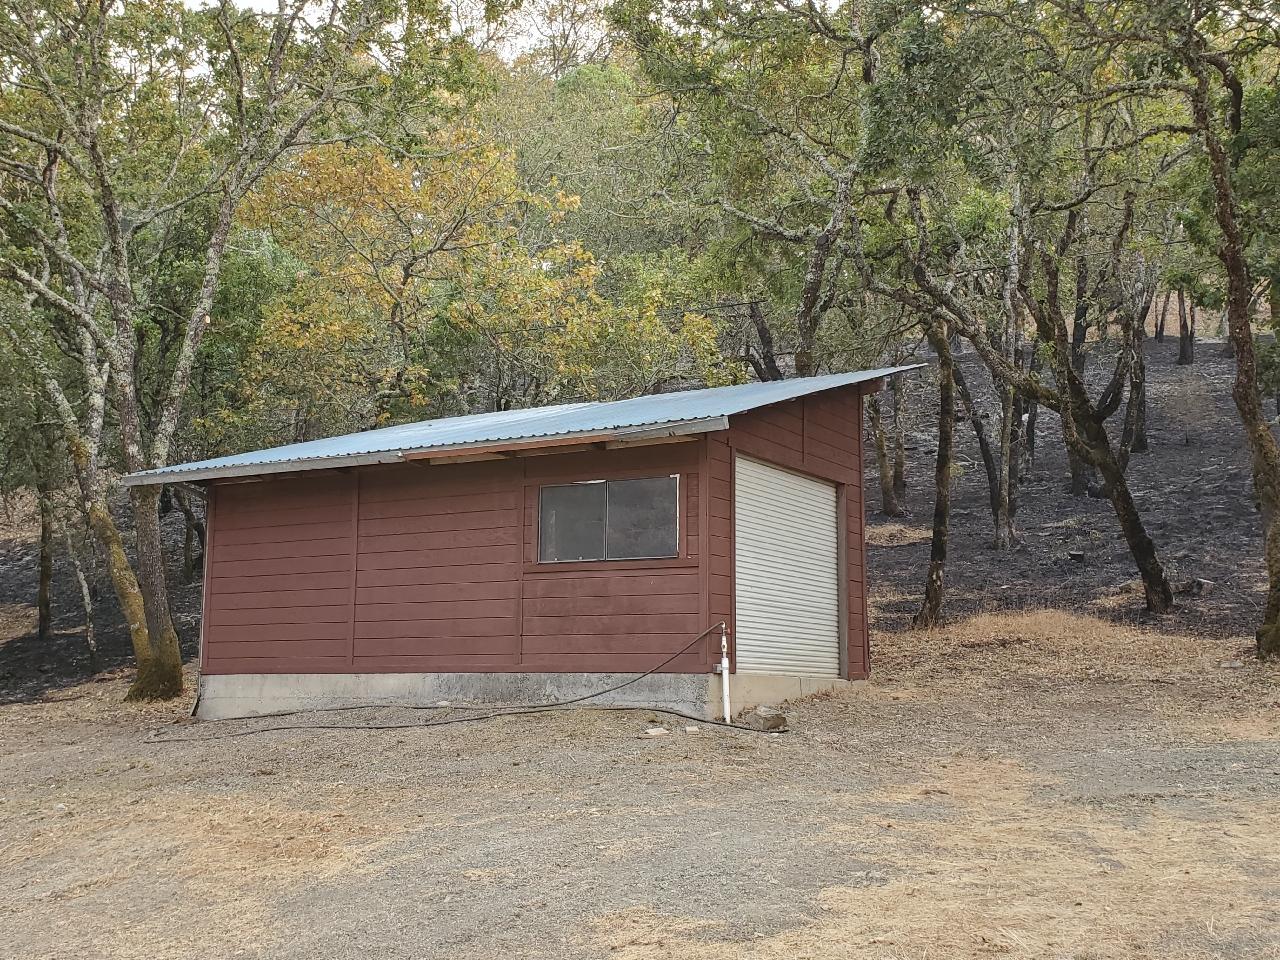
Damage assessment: no_damage